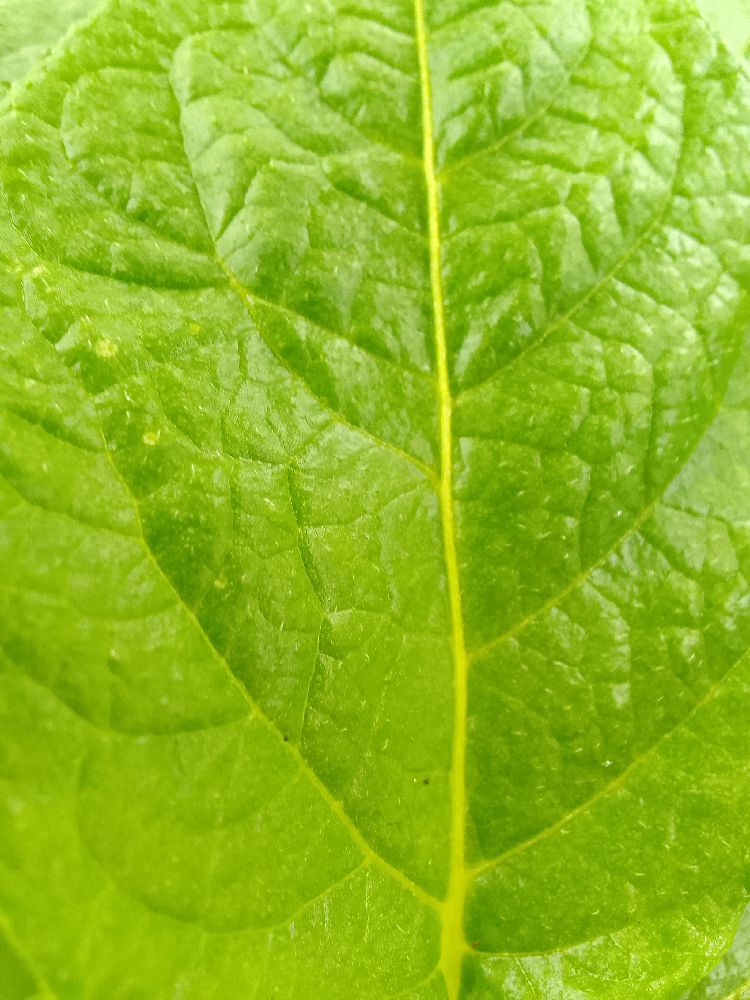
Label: Healthy